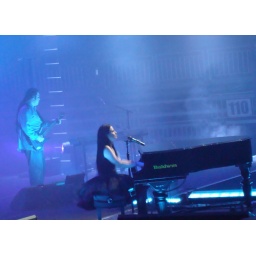
Evanescence concert at the Ryan Center, Kingston, RI Dec 8, 2007.  Check out the water bottle near the piano.